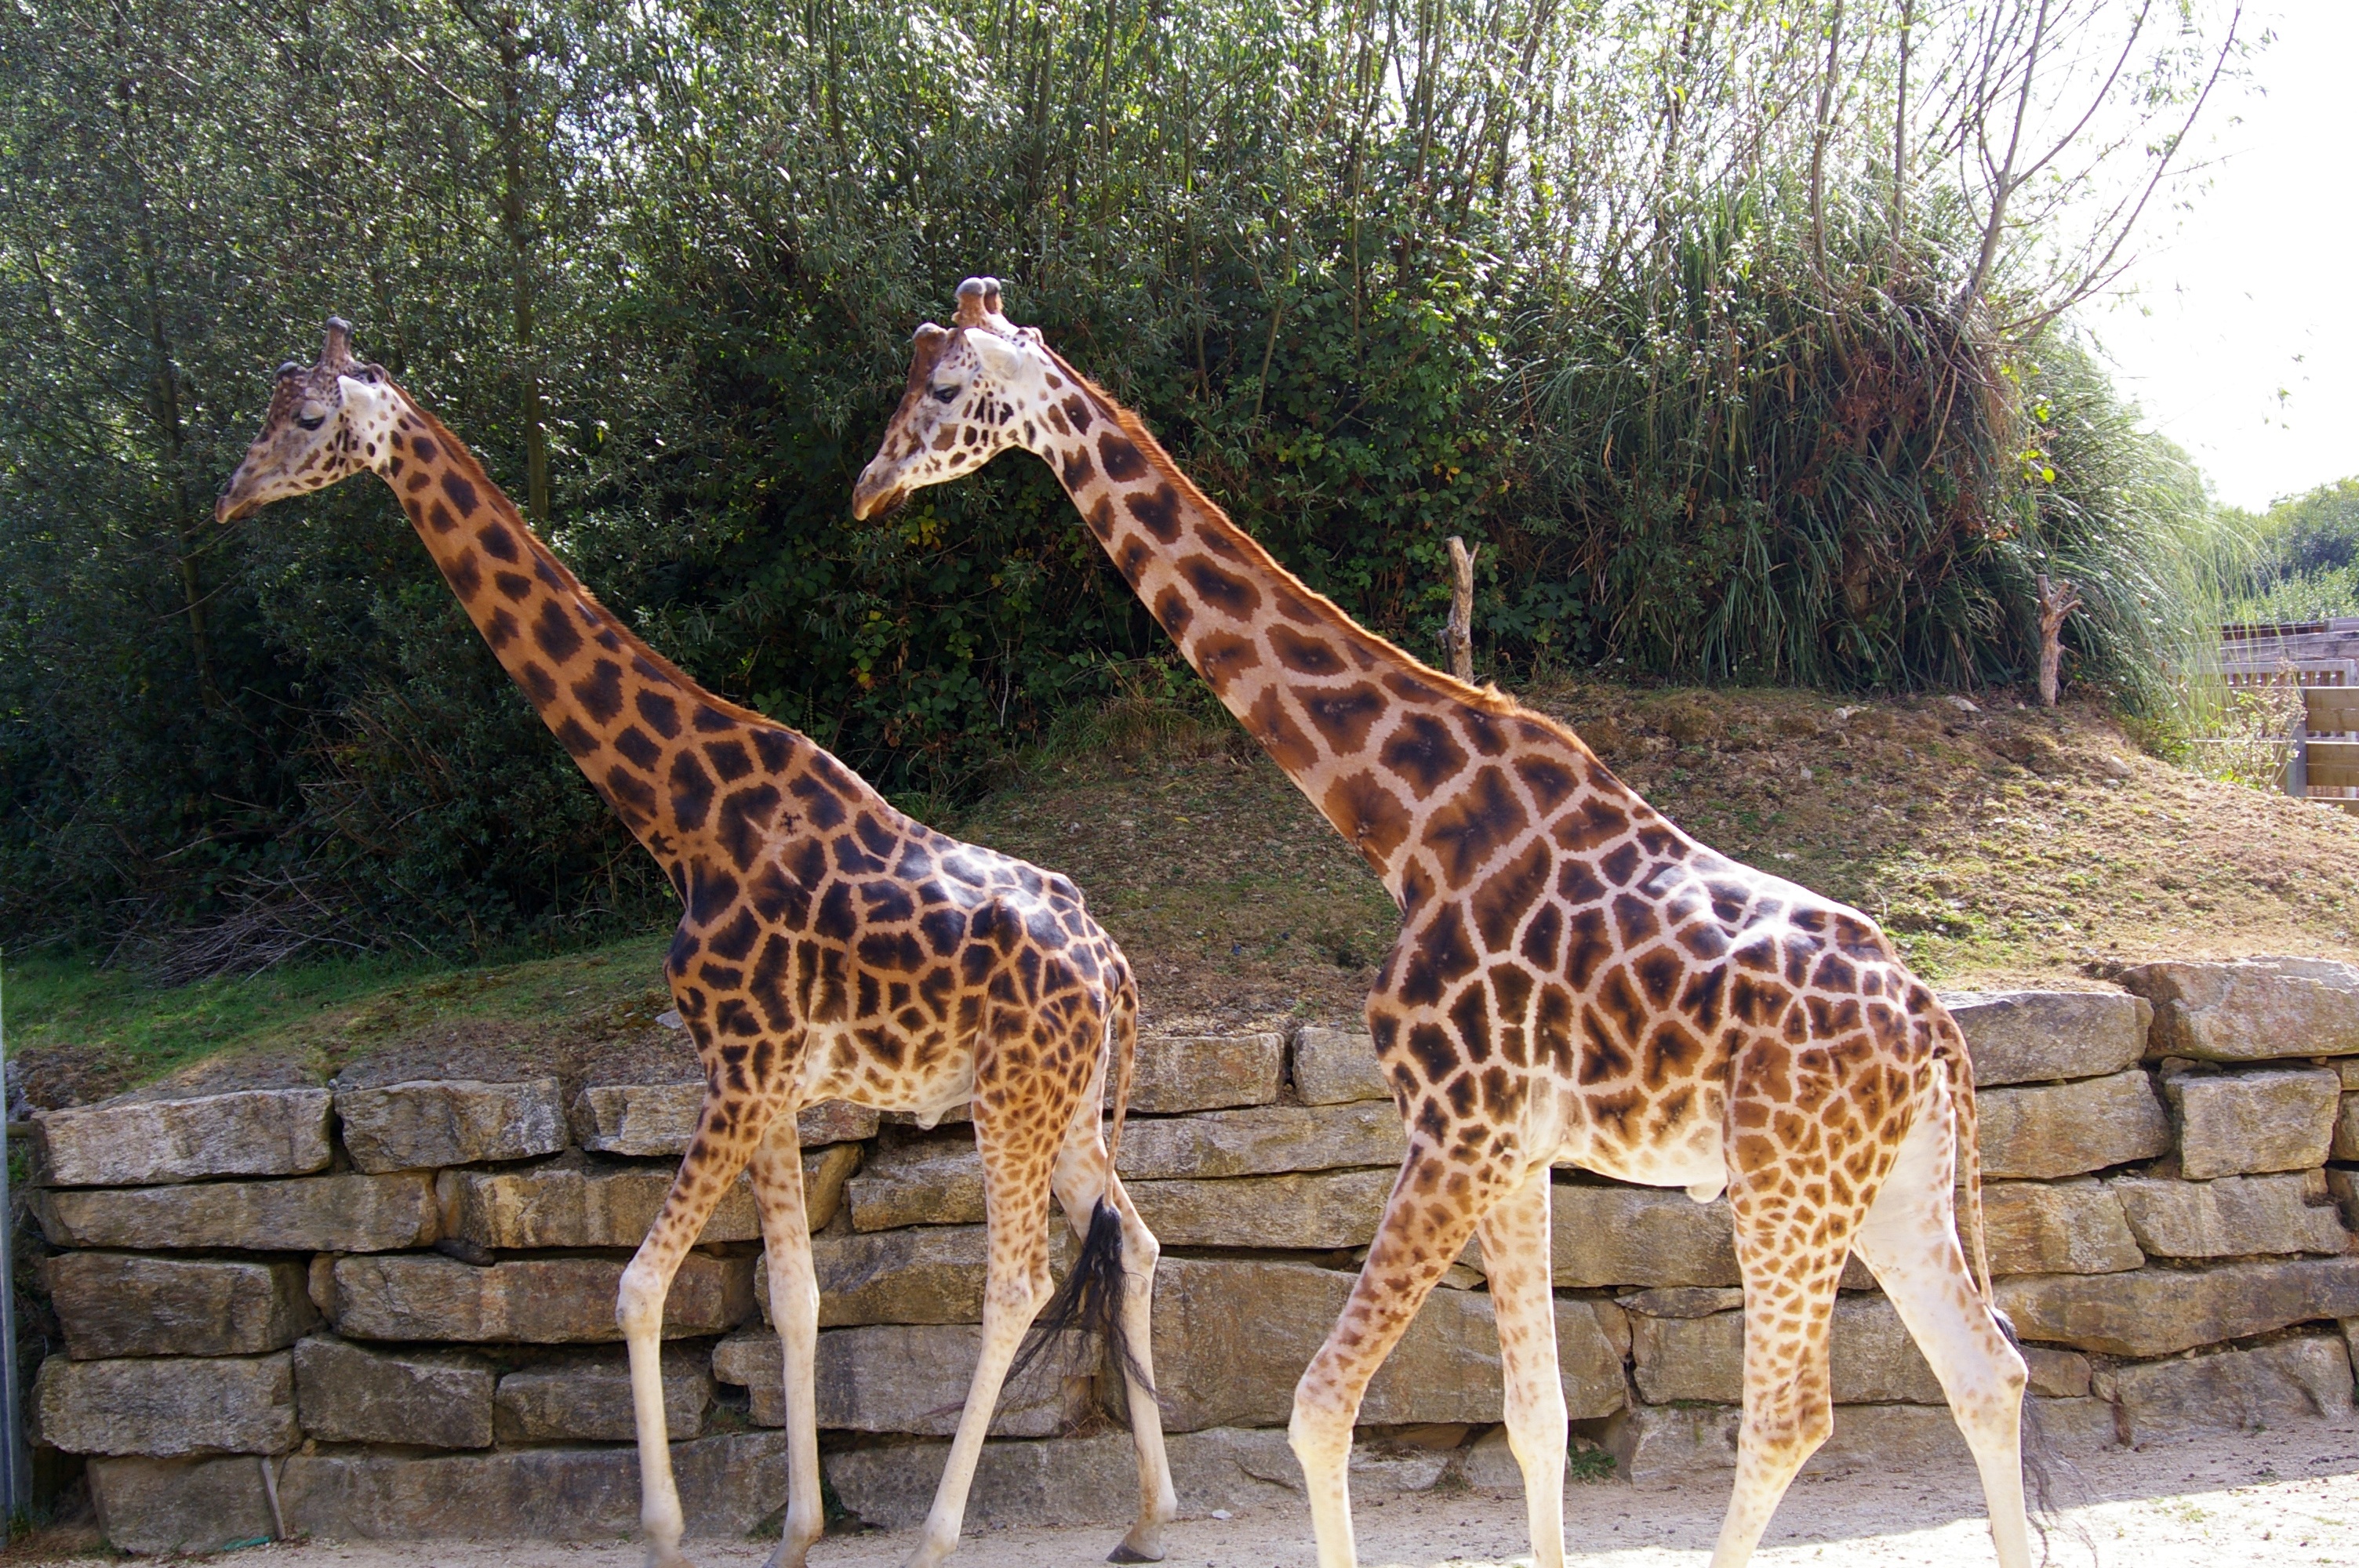
tree, water, nature, pond, wildlife, wild, zoo, herd, park, mammal, fauna, giraffe, family, animals, visit, brittany, giraffidae, branf r, animal park